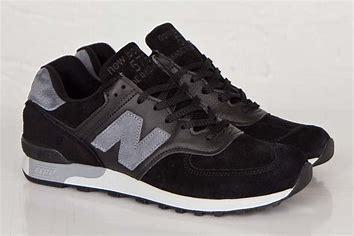
Brand: New
Model: Balance 576